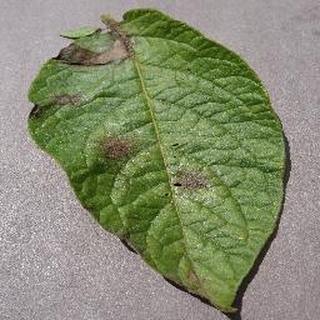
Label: potato_late_blight